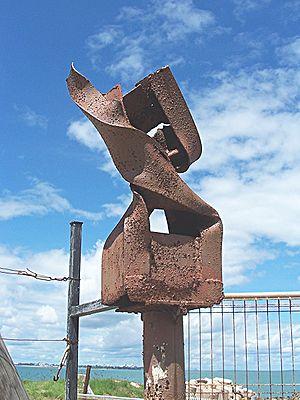
Le cyclone Tracy fut un cyclone tropical qui dévasta la ville de Darwin, Territoire du Nord d'Australie, du 24 au 25 décembre 1974. Il est encore considéré en 2008 comme le cyclone le plus compact avec les vents de force d'ouragan ne se retrouvant qu'à l'intérieur de 48 km du centre. La tempête tropical Marco de la saison cyclonique 2008 dans l'océan Atlantique nord a cependant brisé son record pour le plus petit diamètre où les vents atteignent la force de tempête tropicale.